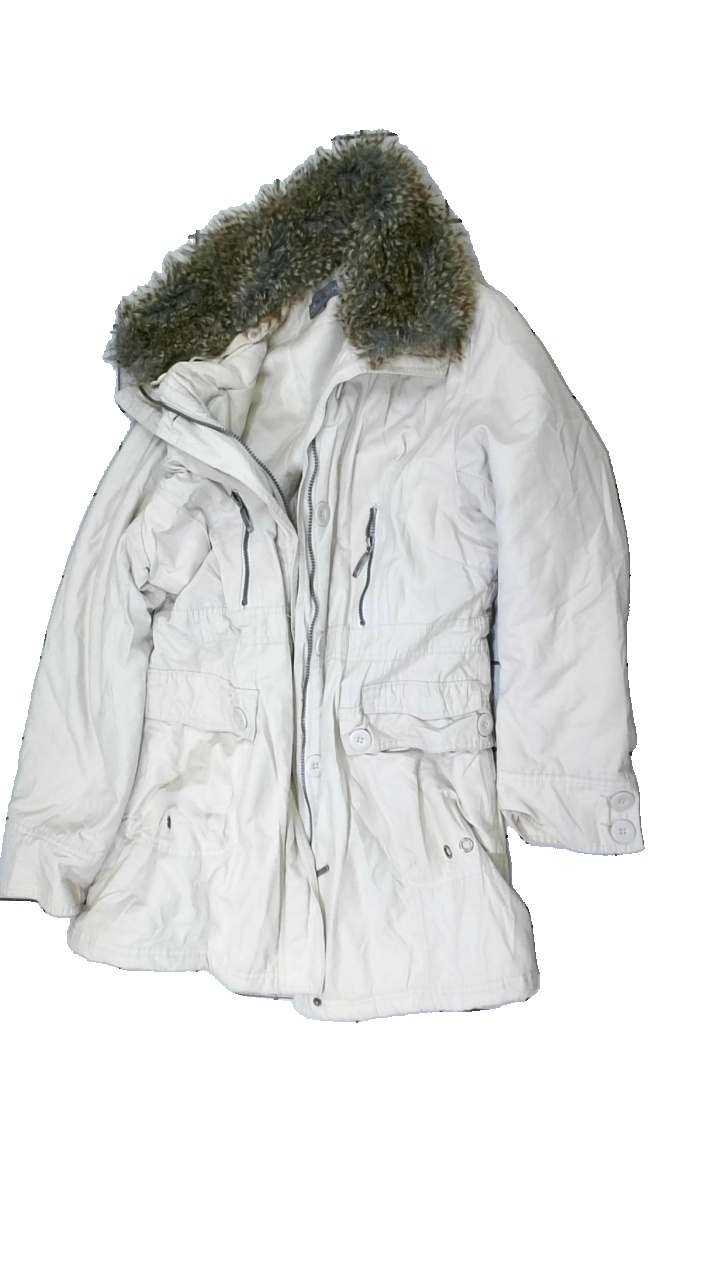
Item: Jacket (Ladies)
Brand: N.y
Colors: White
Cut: Regular
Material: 58% cotton, 42% nylon
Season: All
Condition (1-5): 2
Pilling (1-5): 4
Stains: Minor
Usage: Export
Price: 50-100